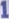
Number: 1